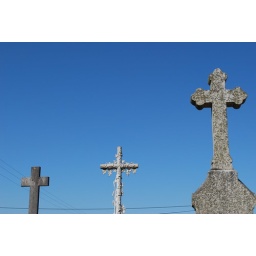
Cross against blue sky